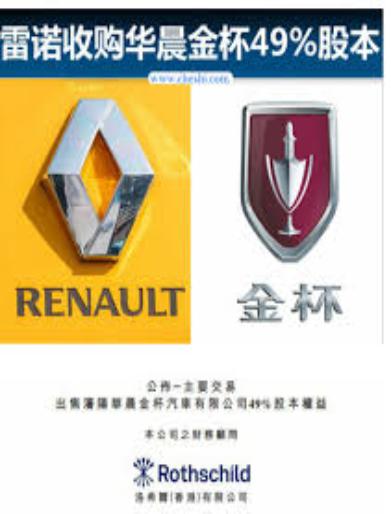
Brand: jinbei
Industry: Transportation